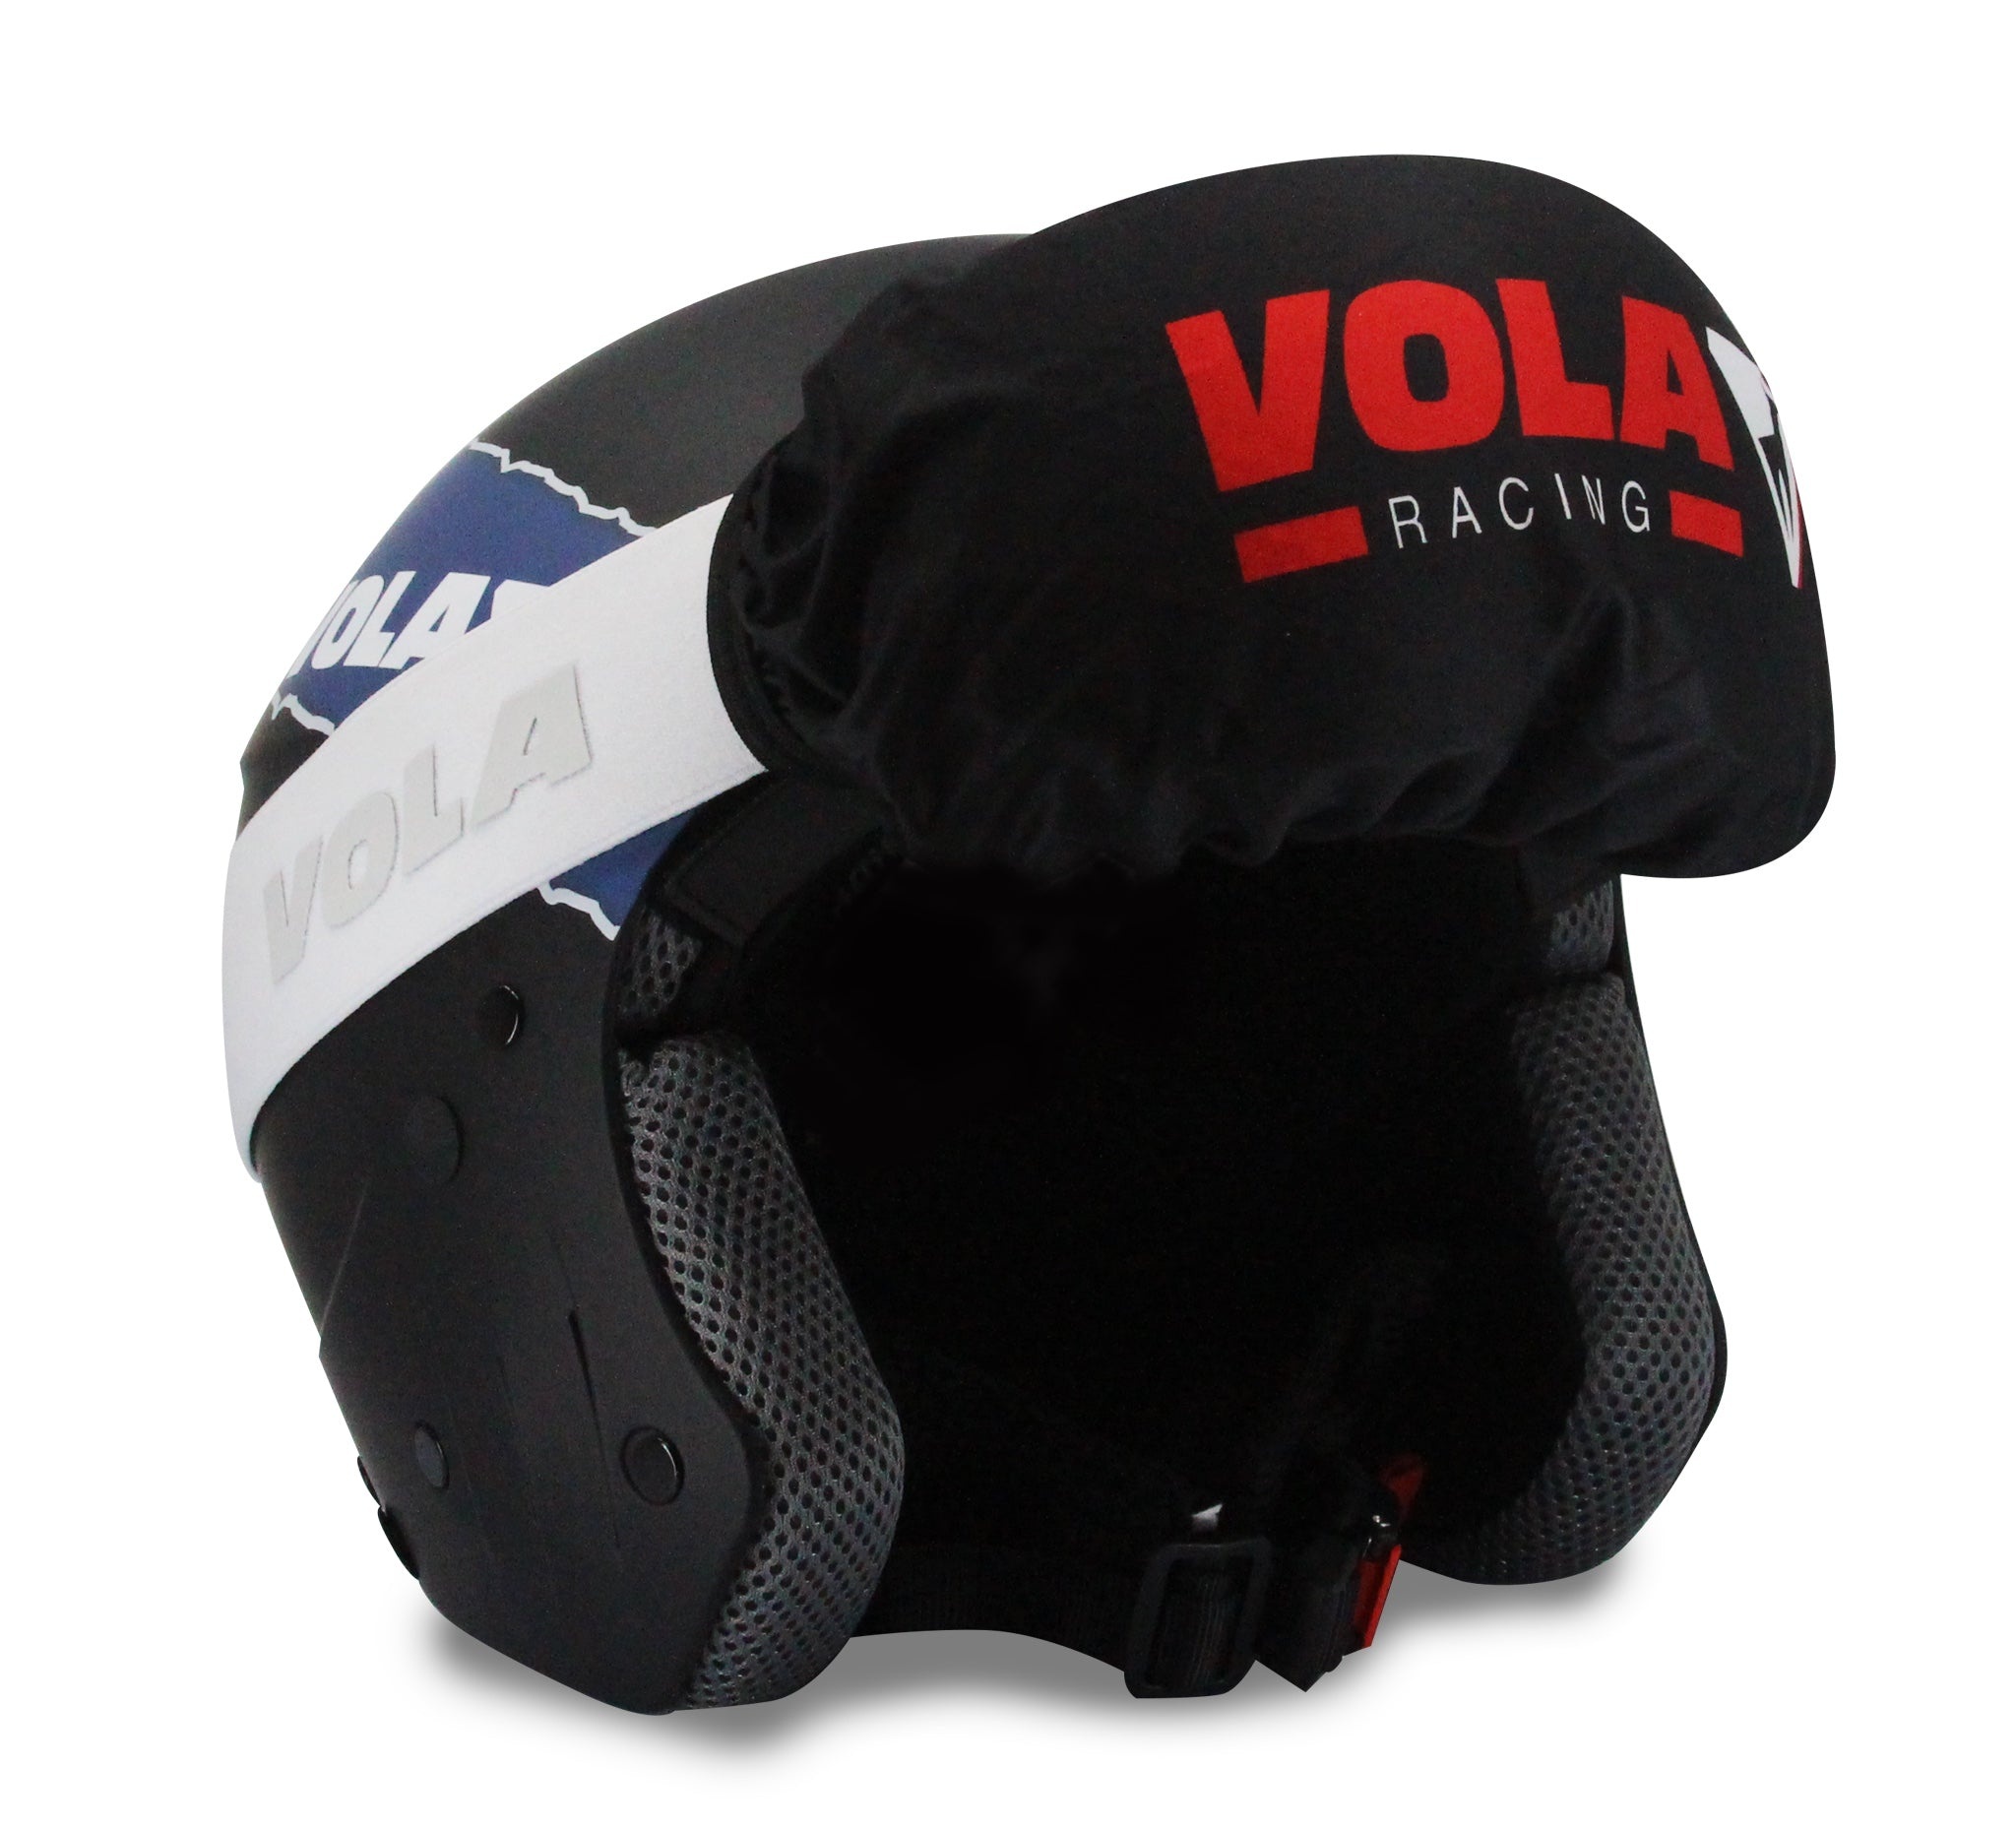
Goggle Cover
Cover voor over je goggle. Ideaal voor in de gondel of skibus om je goggle te beschermen.
Brand: Vola racing
Category: Sporting Goods > Outdoor Recreation > Boating & Water Sports > Boating & Water Sport Protective Gear > Boating & Water Sport Eye Protection